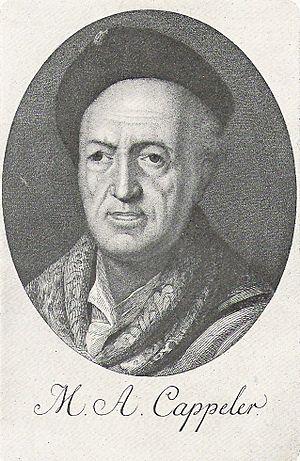
Moritz Anton Kappeler, né le 9 juin 1685 à Willisau et mort le 16 septembre 1769 à Beromünster, était un médecin et naturaliste suisse.